George Bruce (industrialist)

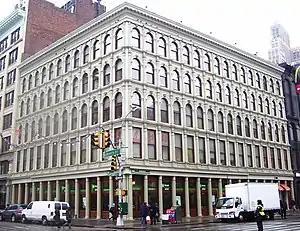
254 Canal Street, built by Bruce for his business

In 1812, David went to England, and brought back with him the secret of stereotyping. The brothers attempted to introduce the process, but encountered many difficulties, which it required ingenuity to surmount. The type of that day was cast with so low a beveled shoulder that it was not suitable for stereotyping, as it interfered with the molding and weakened the plate. They found it necessary, therefore, to cast their own type. They invented a planing-machine for smoothing the backs of the plates and reducing them to a uniform thickness, and the mahogany shifting-blocks to bring the plates to the same height as type. Their first stereotype works were school editions of the New Testament in bourgeois, and the Bible in nonpareil (1814 and 1815). They subsequently stereotyped the earlier issues of the American Bible Society and a series of Latin classics.